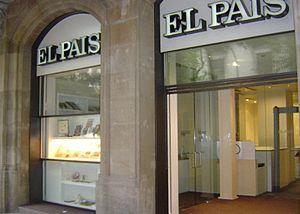
El País est le quotidien généraliste payant ayant la plus grande diffusion en Espagne, avec une diffusion moyenne de 391 816 exemplaires. Selon l'Étude générale des médias de 2009, il aurait environ 2 081 000 lecteurs par jour. Ce quotidien est écrit en castillan. Le journal offre des versions en catalan, portugais brésilien et anglais en ligne. Certains suppléments peuvent être dans d'autres langues parlées et lues dans d'autres régions d'Espagne, pour intégrer les nuances régionales.